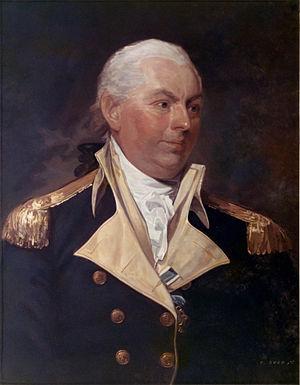
John Barry, né le 25 mars 1745 à Tacumshane et mort le 13 septembre 1803 à Philadelphie, est un officier de la Continental Navy pendant la guerre d'indépendance des États-Unis et plus tard dans l'United States Navy.
L’USS United States est une frégate en bois de 44 canons à trois-mâts de l'United States Navy. Elle est la première des six frégates dont la création fut autorisée par le Naval Act of 1794 afin de défendre les intérêts américains en mer.